ISOLDE

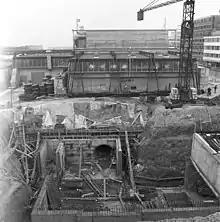
Excavation of underground experimental area for ISOLDE in 1966

In 1950, two Danish physicists Otto Kofoed-Hansen and Karl-Ove Nielsen discovered a new technique for producing radioisotopes which enabled production of isotopes with shorter half-lives than earlier methods. The Copenhagen experiment they carried out included a simplified version of the same elements used in modern on-line experiments. Ten years later, in Vienna, at a symposium about separating radioisotopes, plans for an ‘on-line’ isotope separator were published. Using these plans, CERN's Nuclear Chemistry Group (NCG) built a prototype on-line mass separator coupled to target and ion source, which was bombarded by a 600 MeV proton beam delivered by CERN's the Synchro-Cyclotron. The test was a success and showed that the SC was an ideal machine for on-line rare isotope production. The plan for an electromagnetic isotope separator was developed during 1963–4 by European nuclear physicists and, in late 1964, their proposal was accepted by the CERN Director-General and the ISOLDE project began.